Underwater diving

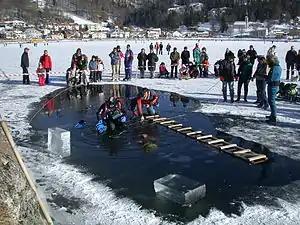
A diver is visible underwater in a hole cut in the ice cover of a small lake. Blocks of ice cut to form the hole are stacked to one side, and a second diver sits on the edge of the hole with his legs in the water. A rough wooden ladder bridges the hole. The dive site is cordoned off with a red and white tape, and other members of the support team stand to the side, with onlookers outside the cordon.

The diving environment is limited by accessibility and risk, but includes water and occasionally other liquids. Most underwater diving is done in the shallower coastal parts of the oceans, and inland bodies of fresh water, including lakes, dams, quarries, rivers, springs, flooded caves, reservoirs, tanks, swimming pools, and canals, but may also be done in large bore ducting and sewers, power station cooling systems, cargo and ballast tanks of ships, and liquid-filled industrial equipment. The environment may affect gear configuration: for instance, freshwater is less dense than saltwater, so less added weight is needed to achieve diver neutral buoyancy in freshwater dives. Water temperature, visibility and movement also affect the diver and the dive plan. Diving in liquids other than water may present special problems due to density, viscosity and chemical compatibility of diving equipment, as well as possible environmental hazards to the diving team.